Lake Catherine State Park CCC Cabins

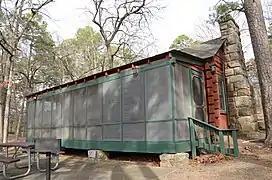

The Lake Catherine State Park CCC Cabins are a collection of four rustic cabins constructed by crews of the Civilian Conservation Corps in what is now Lake Catherine State Park in Hot Spring County, Arkansas. Three of the four cabins were built for use as tourist accommodations and continue to serve in that role, while the fourth, probably built to house administrative functions, is now used in the state park as a "nature cabin", with exhibits on the history and natural environment of the park. Three of the cabins were separately listed on the National Register of Historic Places in 1992; the fourth was listed in 1995.